List of artists by number of Canadian number-one singles (RPM)

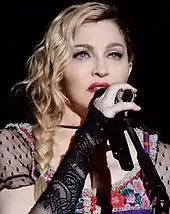
Madonna charted 18 number ones on the "RPM" Singles Chart, tying with the Beatles. She remains the artist with the most Canadian number-one singles in history, achieving six more number ones post-"RPM".

"RPM" (1964–2000) was the oldest music industry publication in Canada and was considered the country's "music bible". It published Canadian national record charts from June 22, 1964 until its final issue on November 13, 2000.